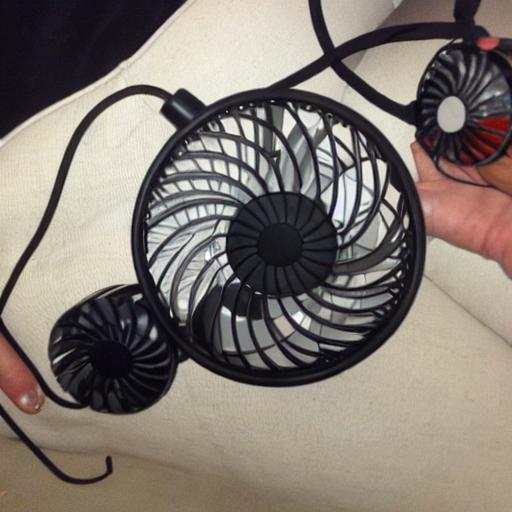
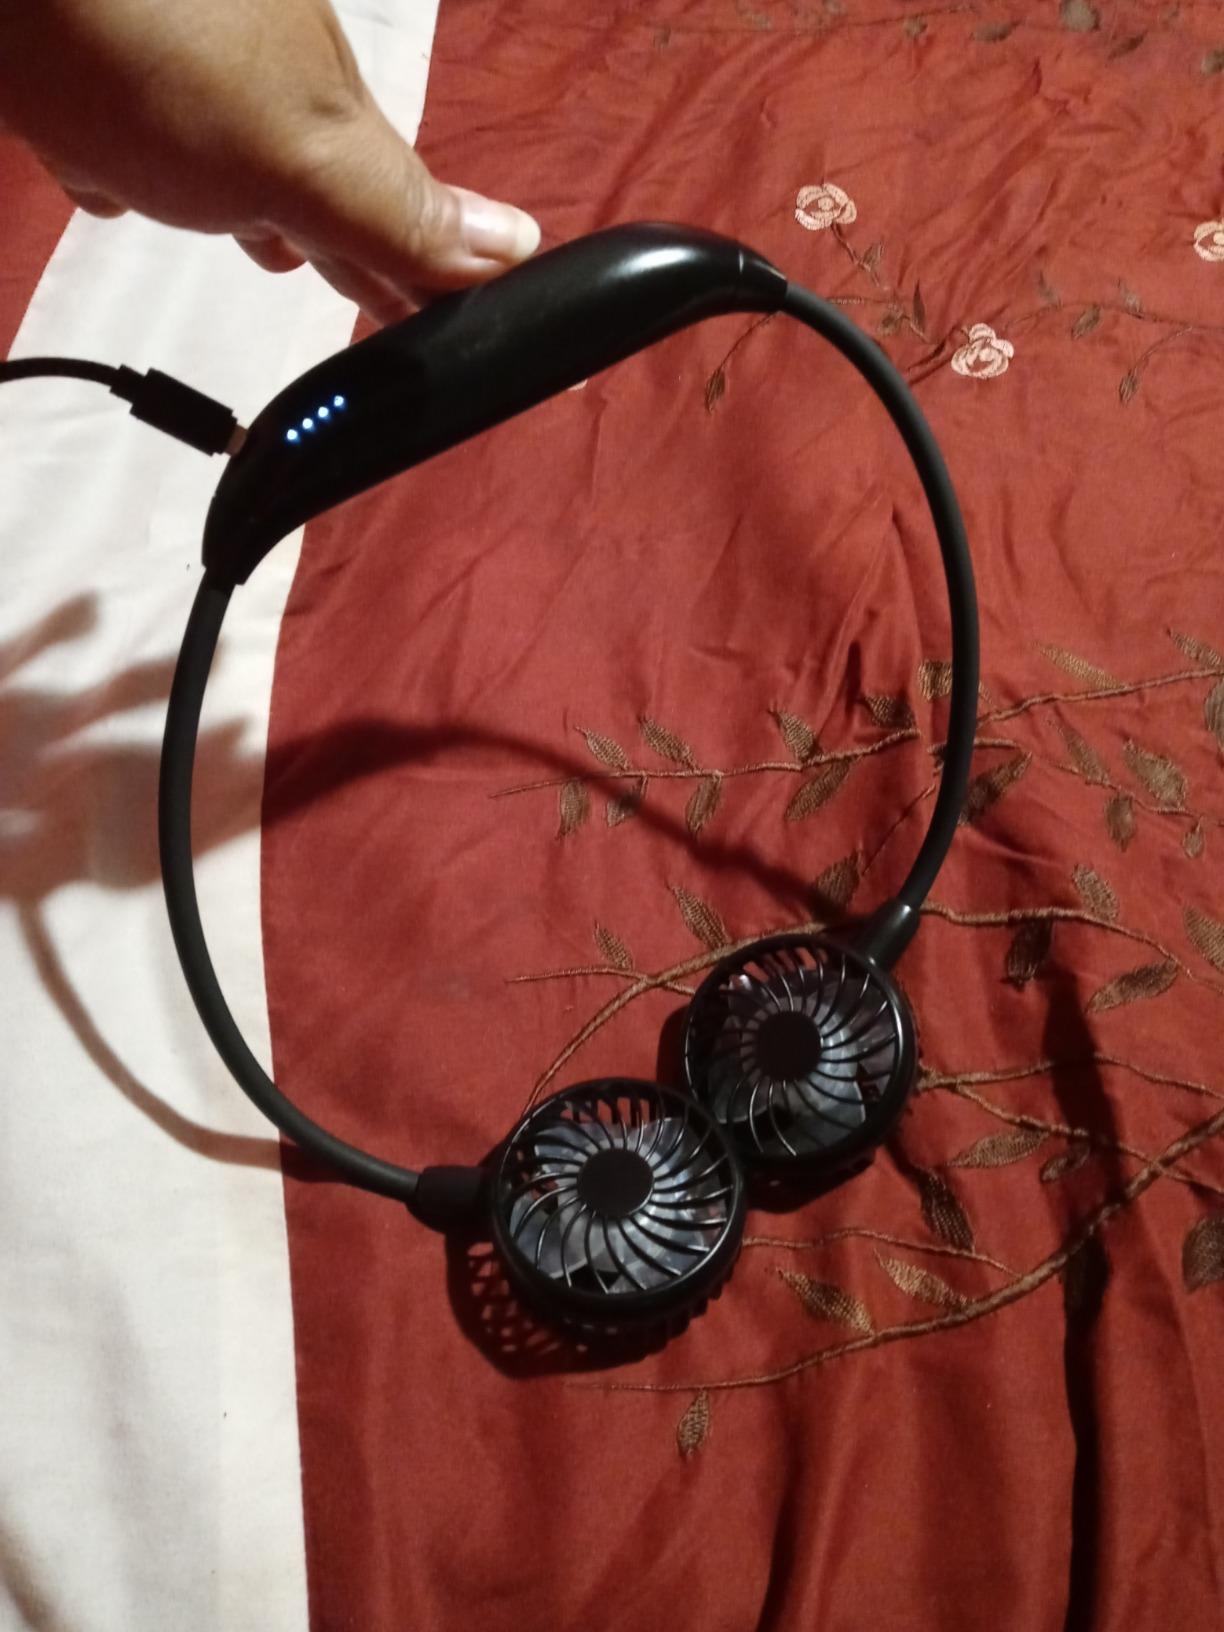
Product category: fan
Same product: no